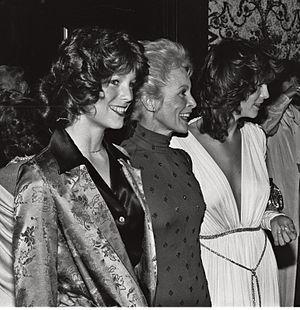
Jamie Lee Curtis [ˈdʒeɪmi liː ˈkɝːtɪs] est une actrice, productrice et réalisatrice américaine, née le 22 novembre 1958 à Los Angeles en Californie.
Kelly Curtis est une actrice américaine, née à Santa Monica en Californie le 17 juin 1956.
Fog, ou Le Brouillard au Québec, est un film d'horreur américain réalisé par John Carpenter, sorti en 1980.